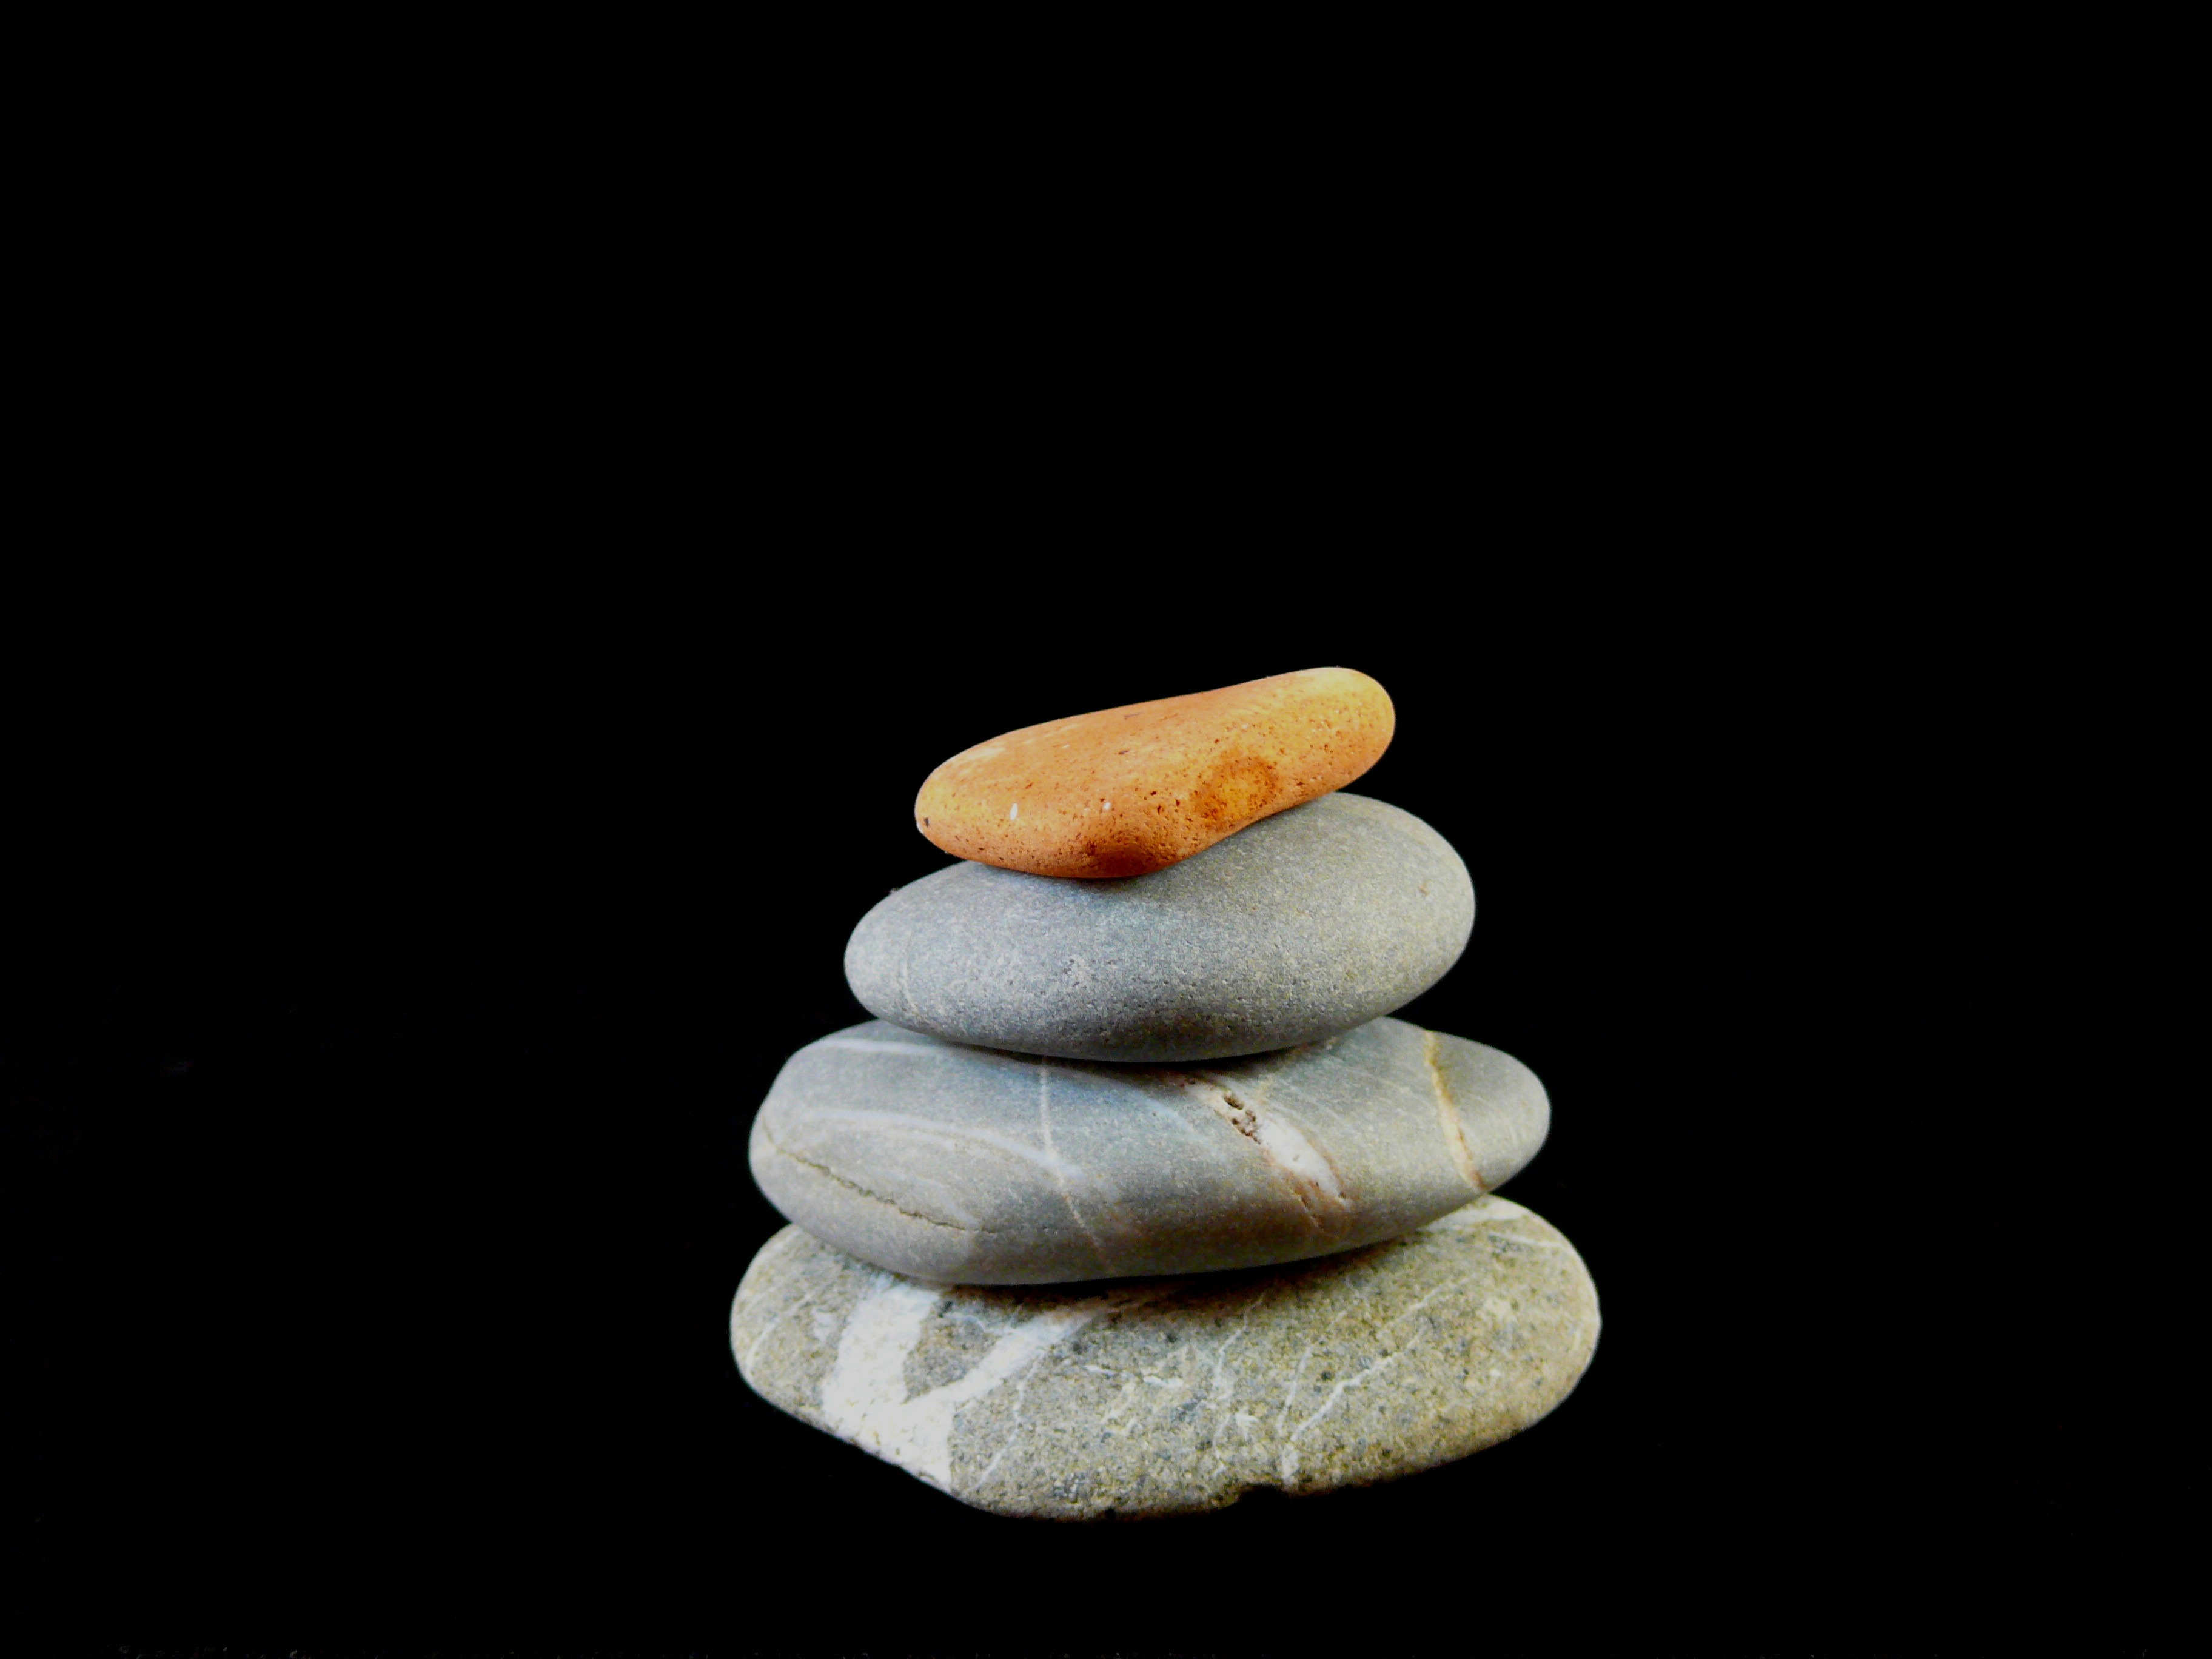
nature, rock, tranquility, relax, tranquil, balance, natural, pebble, peace, calm, material, zen, rocks, stones, relaxation, geology, meditation, pebbles, spa, harmony, mineral, therapy, spirituality, wellness